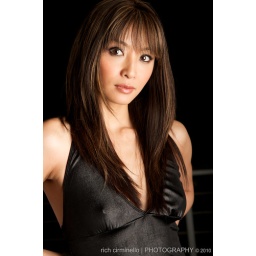
Souveche in a black dress